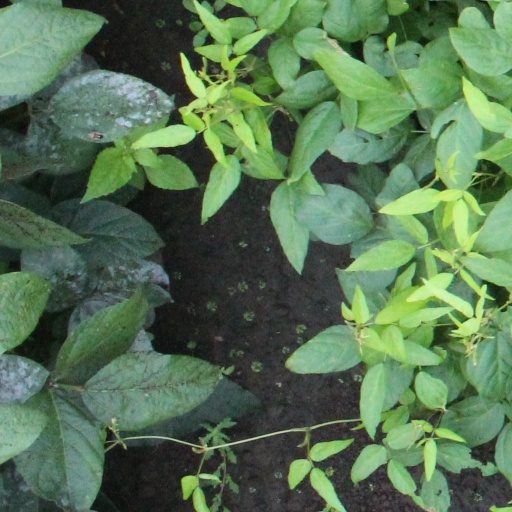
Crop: soybean